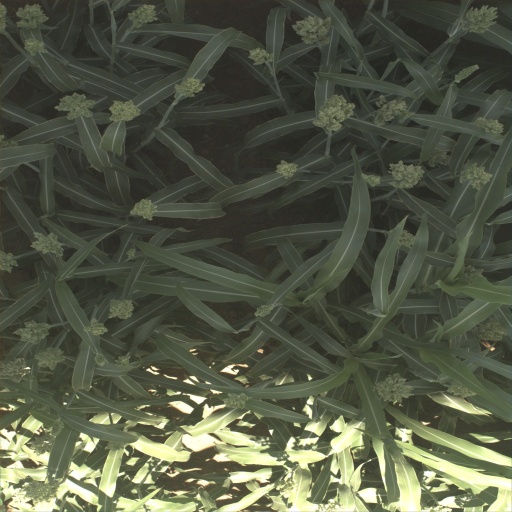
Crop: sorghum